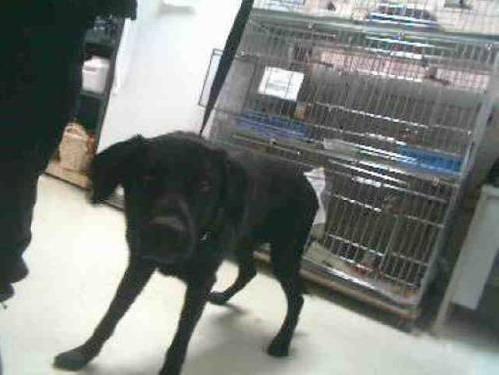
dog